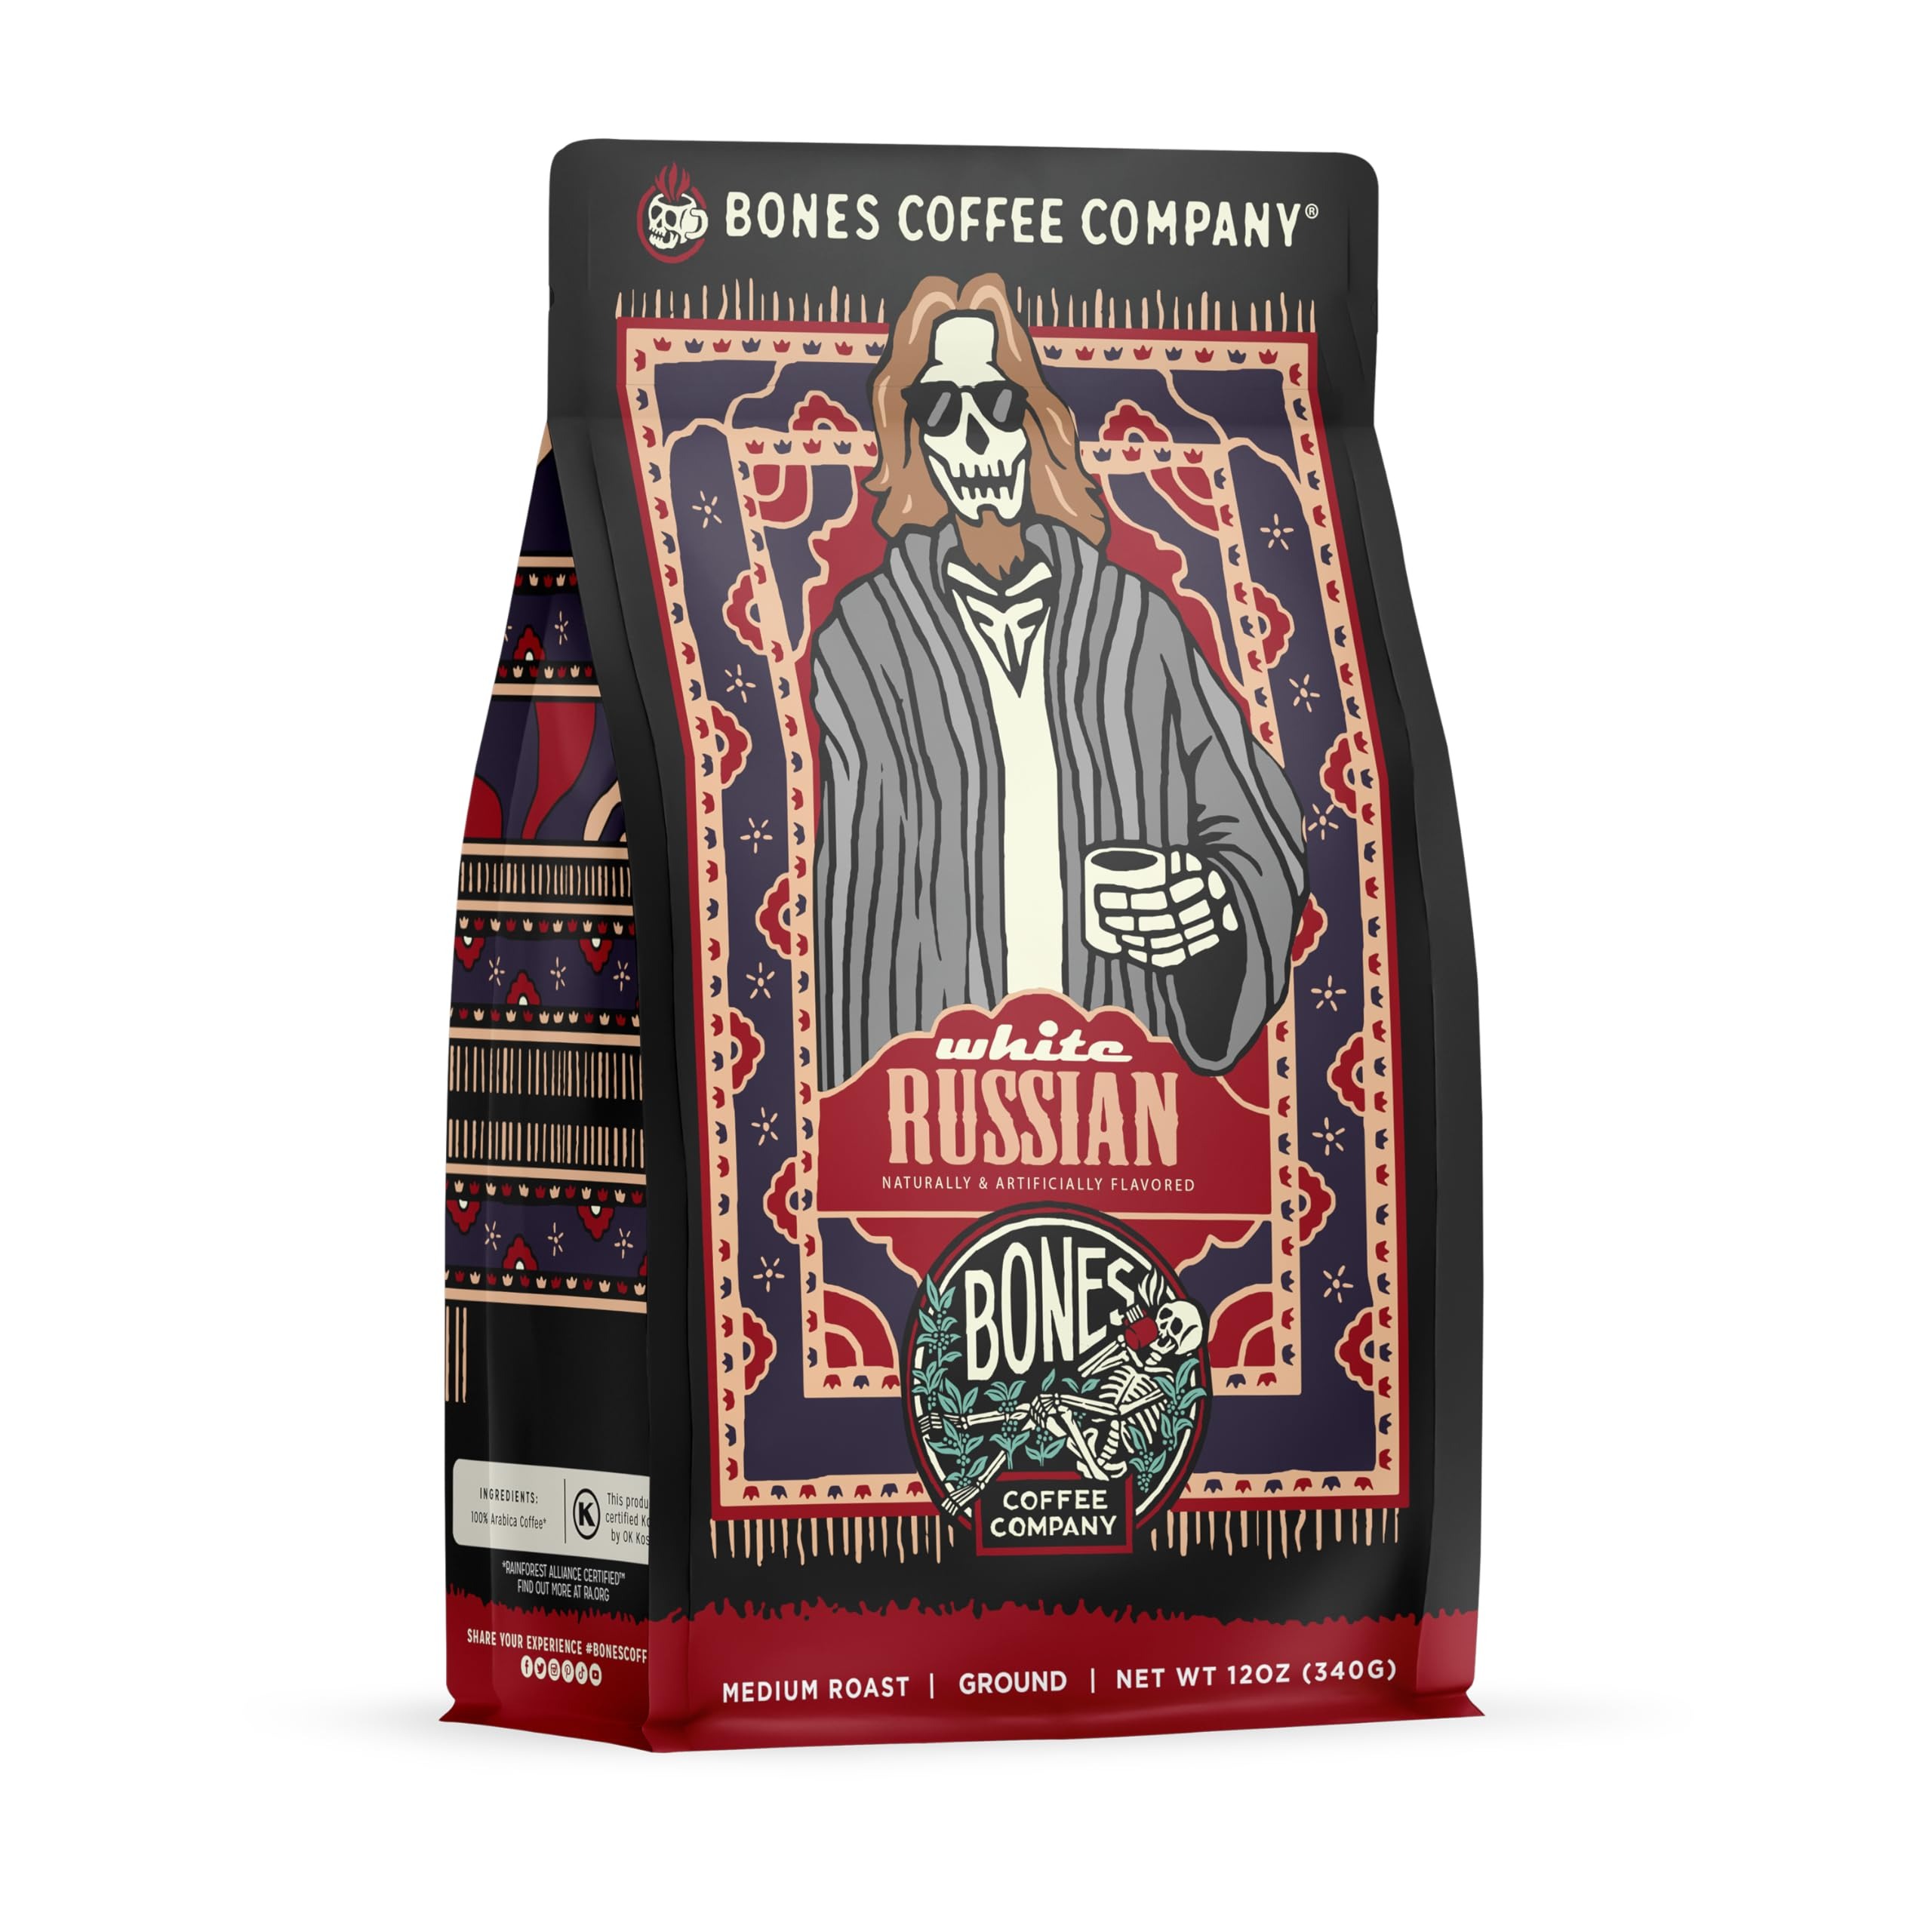
Item Name: Bones Coffee Company White Russian, Cream and Coffee Liqueur Flavored Coffee, Medium Roast Low Acid, 12 Oz Ground
Bullet Point 1: Creamy Delight; We have taken one of the most infamous cocktails of all time and infused its flavors of cream and coffee liqueur into our medium roast arabica beans to create a truly exceptional sipping experience
Bullet Point 2: Artisan roasted coffee beans; Carefully selected coffee beans roasted in small batches so you get fresh coffee; Each bag is packaged in resealable bags to maintain freshness
Bullet Point 3: Whole bean coffee and ground coffee; Our ground coffee is suited for use in auto drip machines; Grind the whole beans to the required coarseness for french press, pour over or cold brew methods
Bullet Point 4: Vegan and keto friendly; Enjoy our flavored coffee without feeling guilty; Our gourmet coffee is keto and vegan friendly with no dairy, no sugar or carbs
Bullet Point 5: Fresh arabica beans; Our Brazilian coffee beans are ethically sourced and each batch is roasted fresh; Our medium roast arabica coffee gives you a smooth flavor with low acidity, sweet aroma and unique taste
Product Description: Bones Coffee Company stands out as an enticing alternative to what usually lines the shelves at the local grocery store. As small batch roasters, we bring imaginative flavors and colorful artwork to our customers. Bones Coffee provides seriously fresh, delicious coffee right to your doorstep. Our loyal customers have fueled our success and ignited our passion to keep bringing delectable flavors and unique experiences in every cup.
Value: 12.0
Unit: Ounce

Price: 17.99